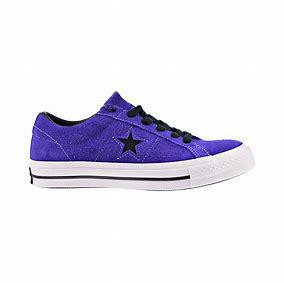
Brand: Converse
Model: One Star